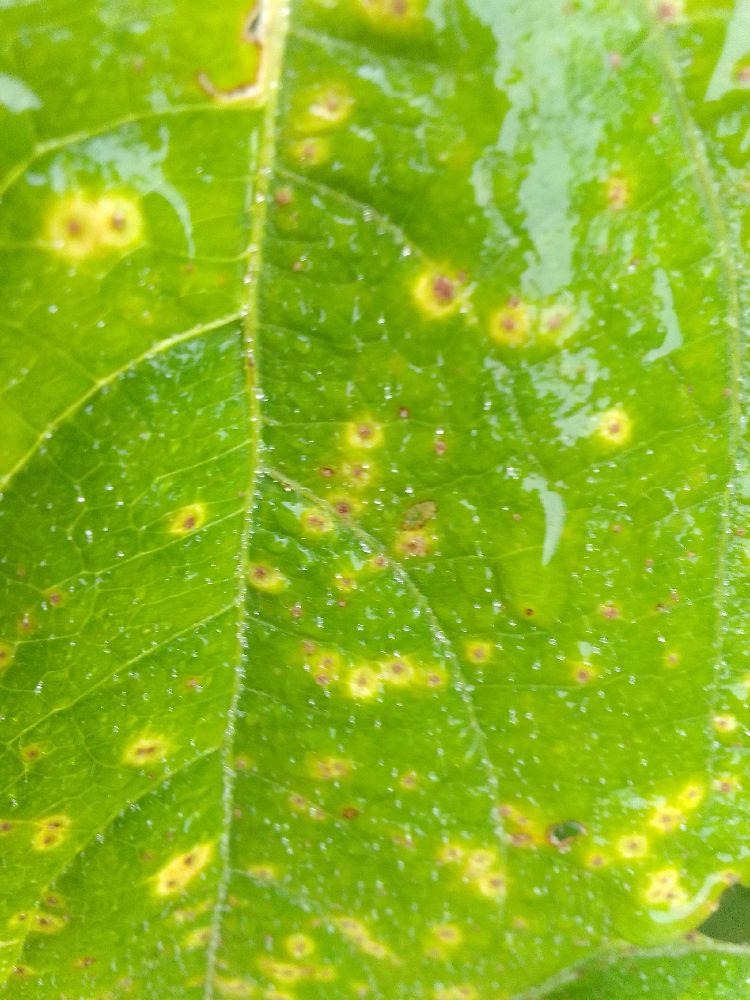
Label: rust